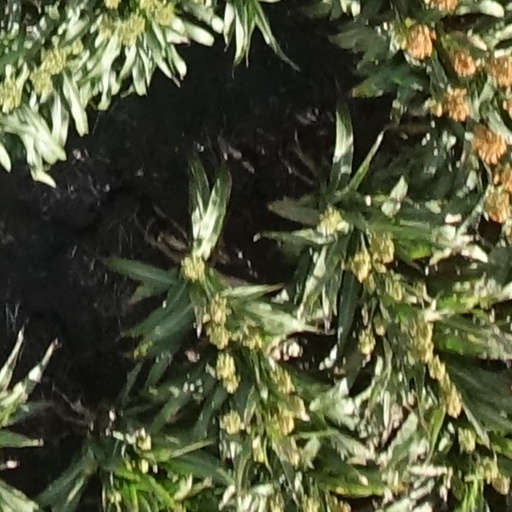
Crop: sorghum